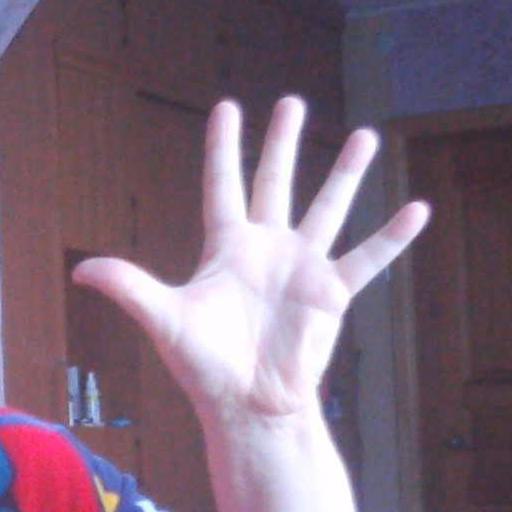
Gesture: palm